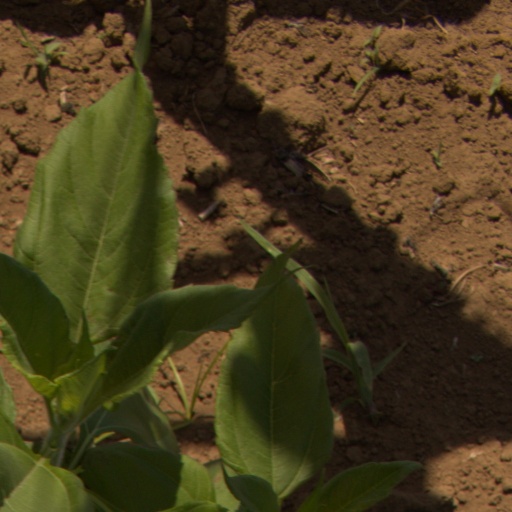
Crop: Jerusalem artichoke